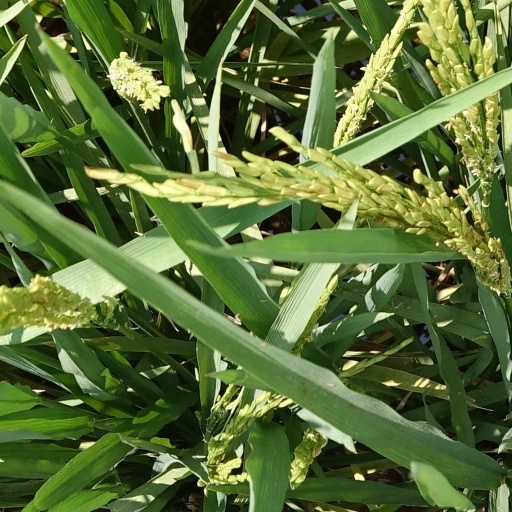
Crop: rice